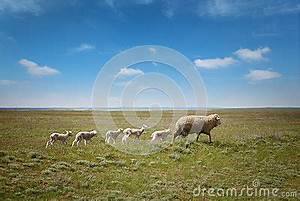
Label: sheep